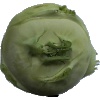
Label: kohlrabi